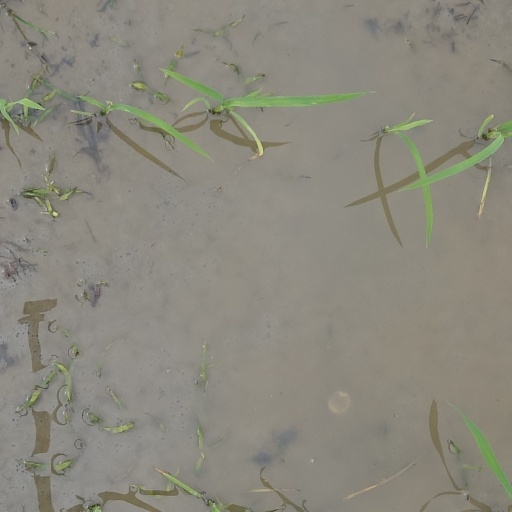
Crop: rice